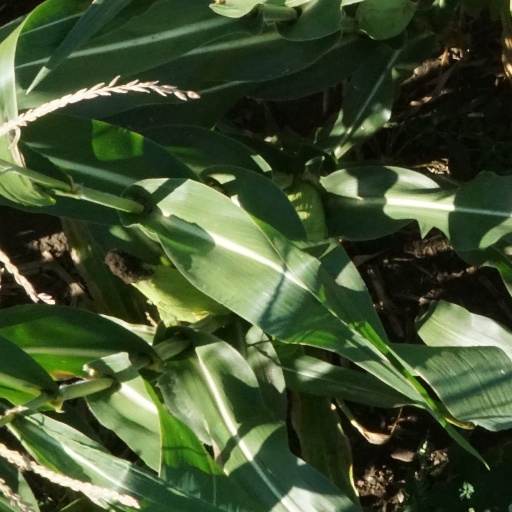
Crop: maize; corn